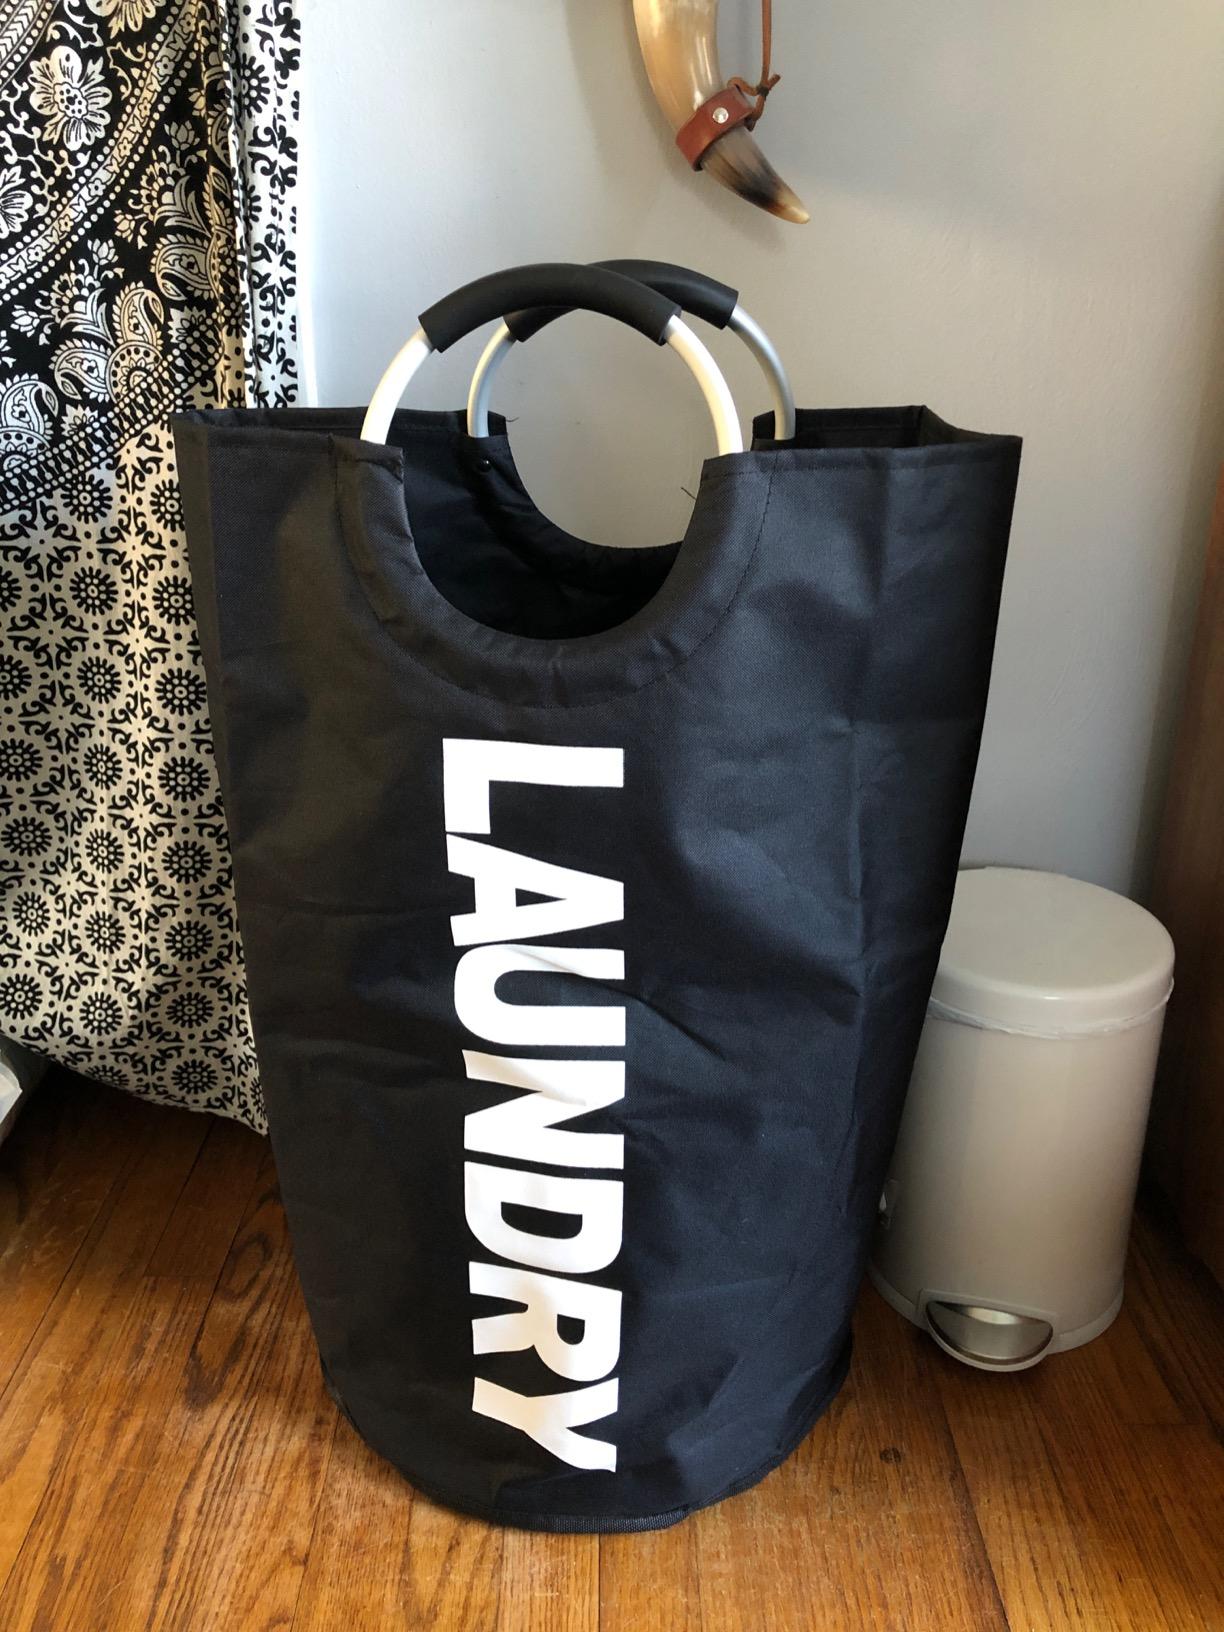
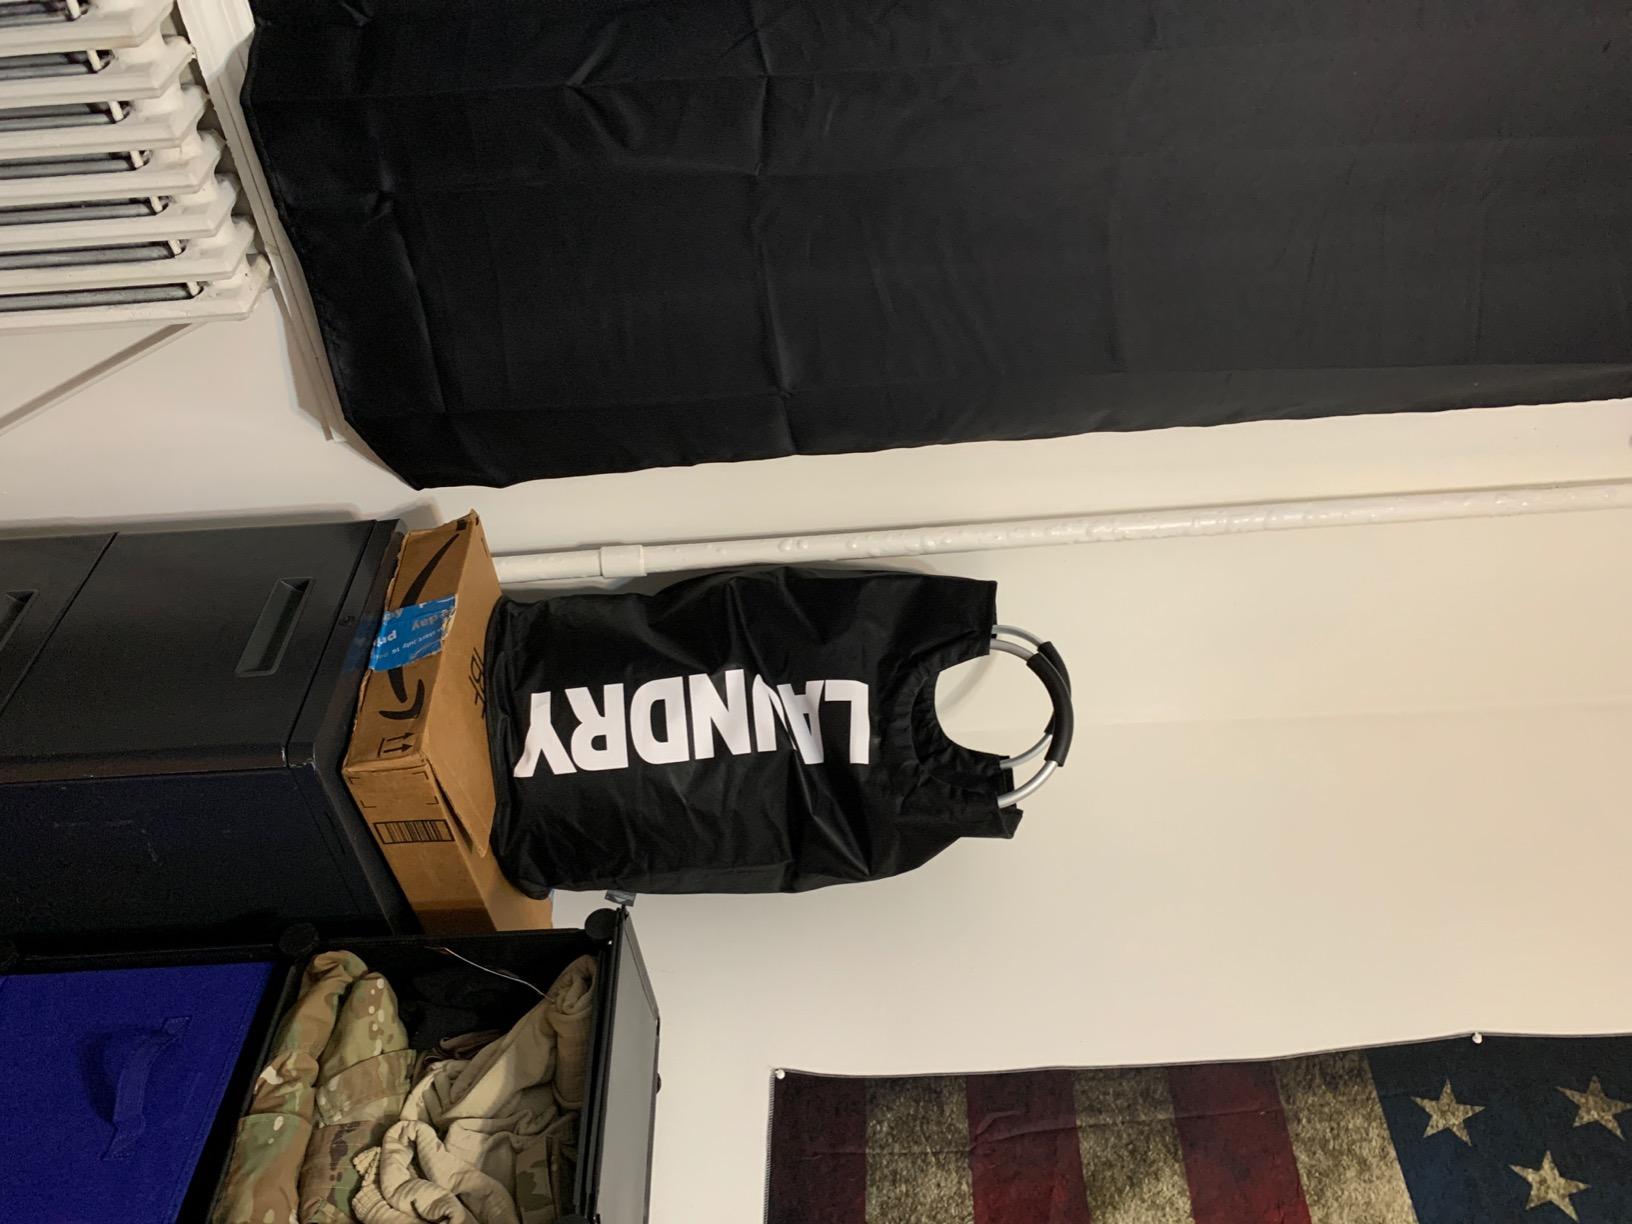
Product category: items_hamper
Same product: yes